USS Missouri (BB-63)

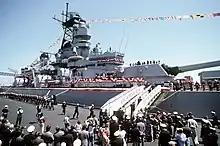
Crewmen manning the rails of "Missouri" during her recommissioning ceremony in San Francisco

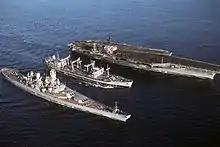
"Missouri" undertaking an underway replenishment with from the MSC ship

In early 1951 "Missouri" alternated carrier escort duty and shore bombardments off the east coast of Korea until 19 March. During a visit to Yokosuka, Japan, Captain George Wright relieved Duke as commanding officer on 2 March. The battleship arrived at Yokosuka on 24 March and departed the port four days later for the United States, having fired 2,895 sixteen-inch rounds and 8,043 five-inch shells during her deployment. Upon her arrival at Norfolk on 27 April the ship became the flagship of Rear Admiral James L. Holloway, Jr., commander, Cruiser Force, Atlantic Fleet. From May to August, she engaged in two midshipman training cruises. "Missouri" entered Norfolk Naval Shipyard 18 October for an overhaul which lasted until 30 January 1952. Captain John Sylvester assumed command of the ship the same day her overhaul began.